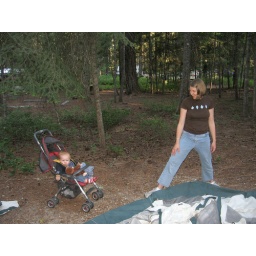
sol spent a lot of time in the stroller... a home away from home... and away from tasty pine needles.